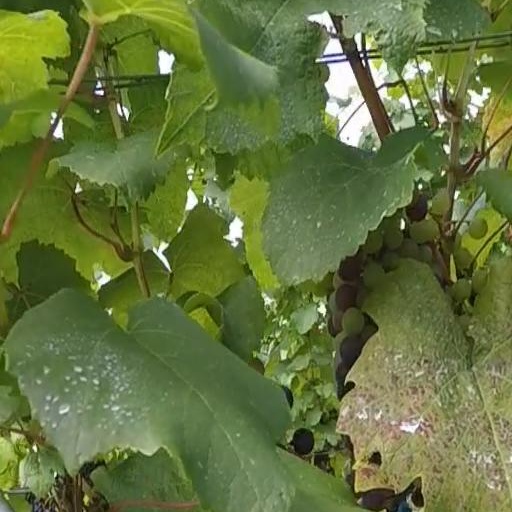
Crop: grape